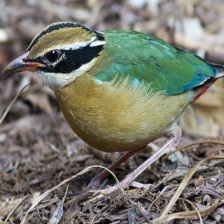
Species: INDIAN PITTA
Scientific name: PITTA BRACHYURA